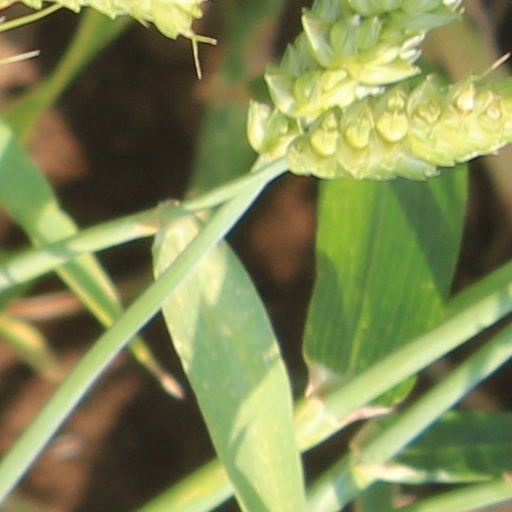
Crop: wheat